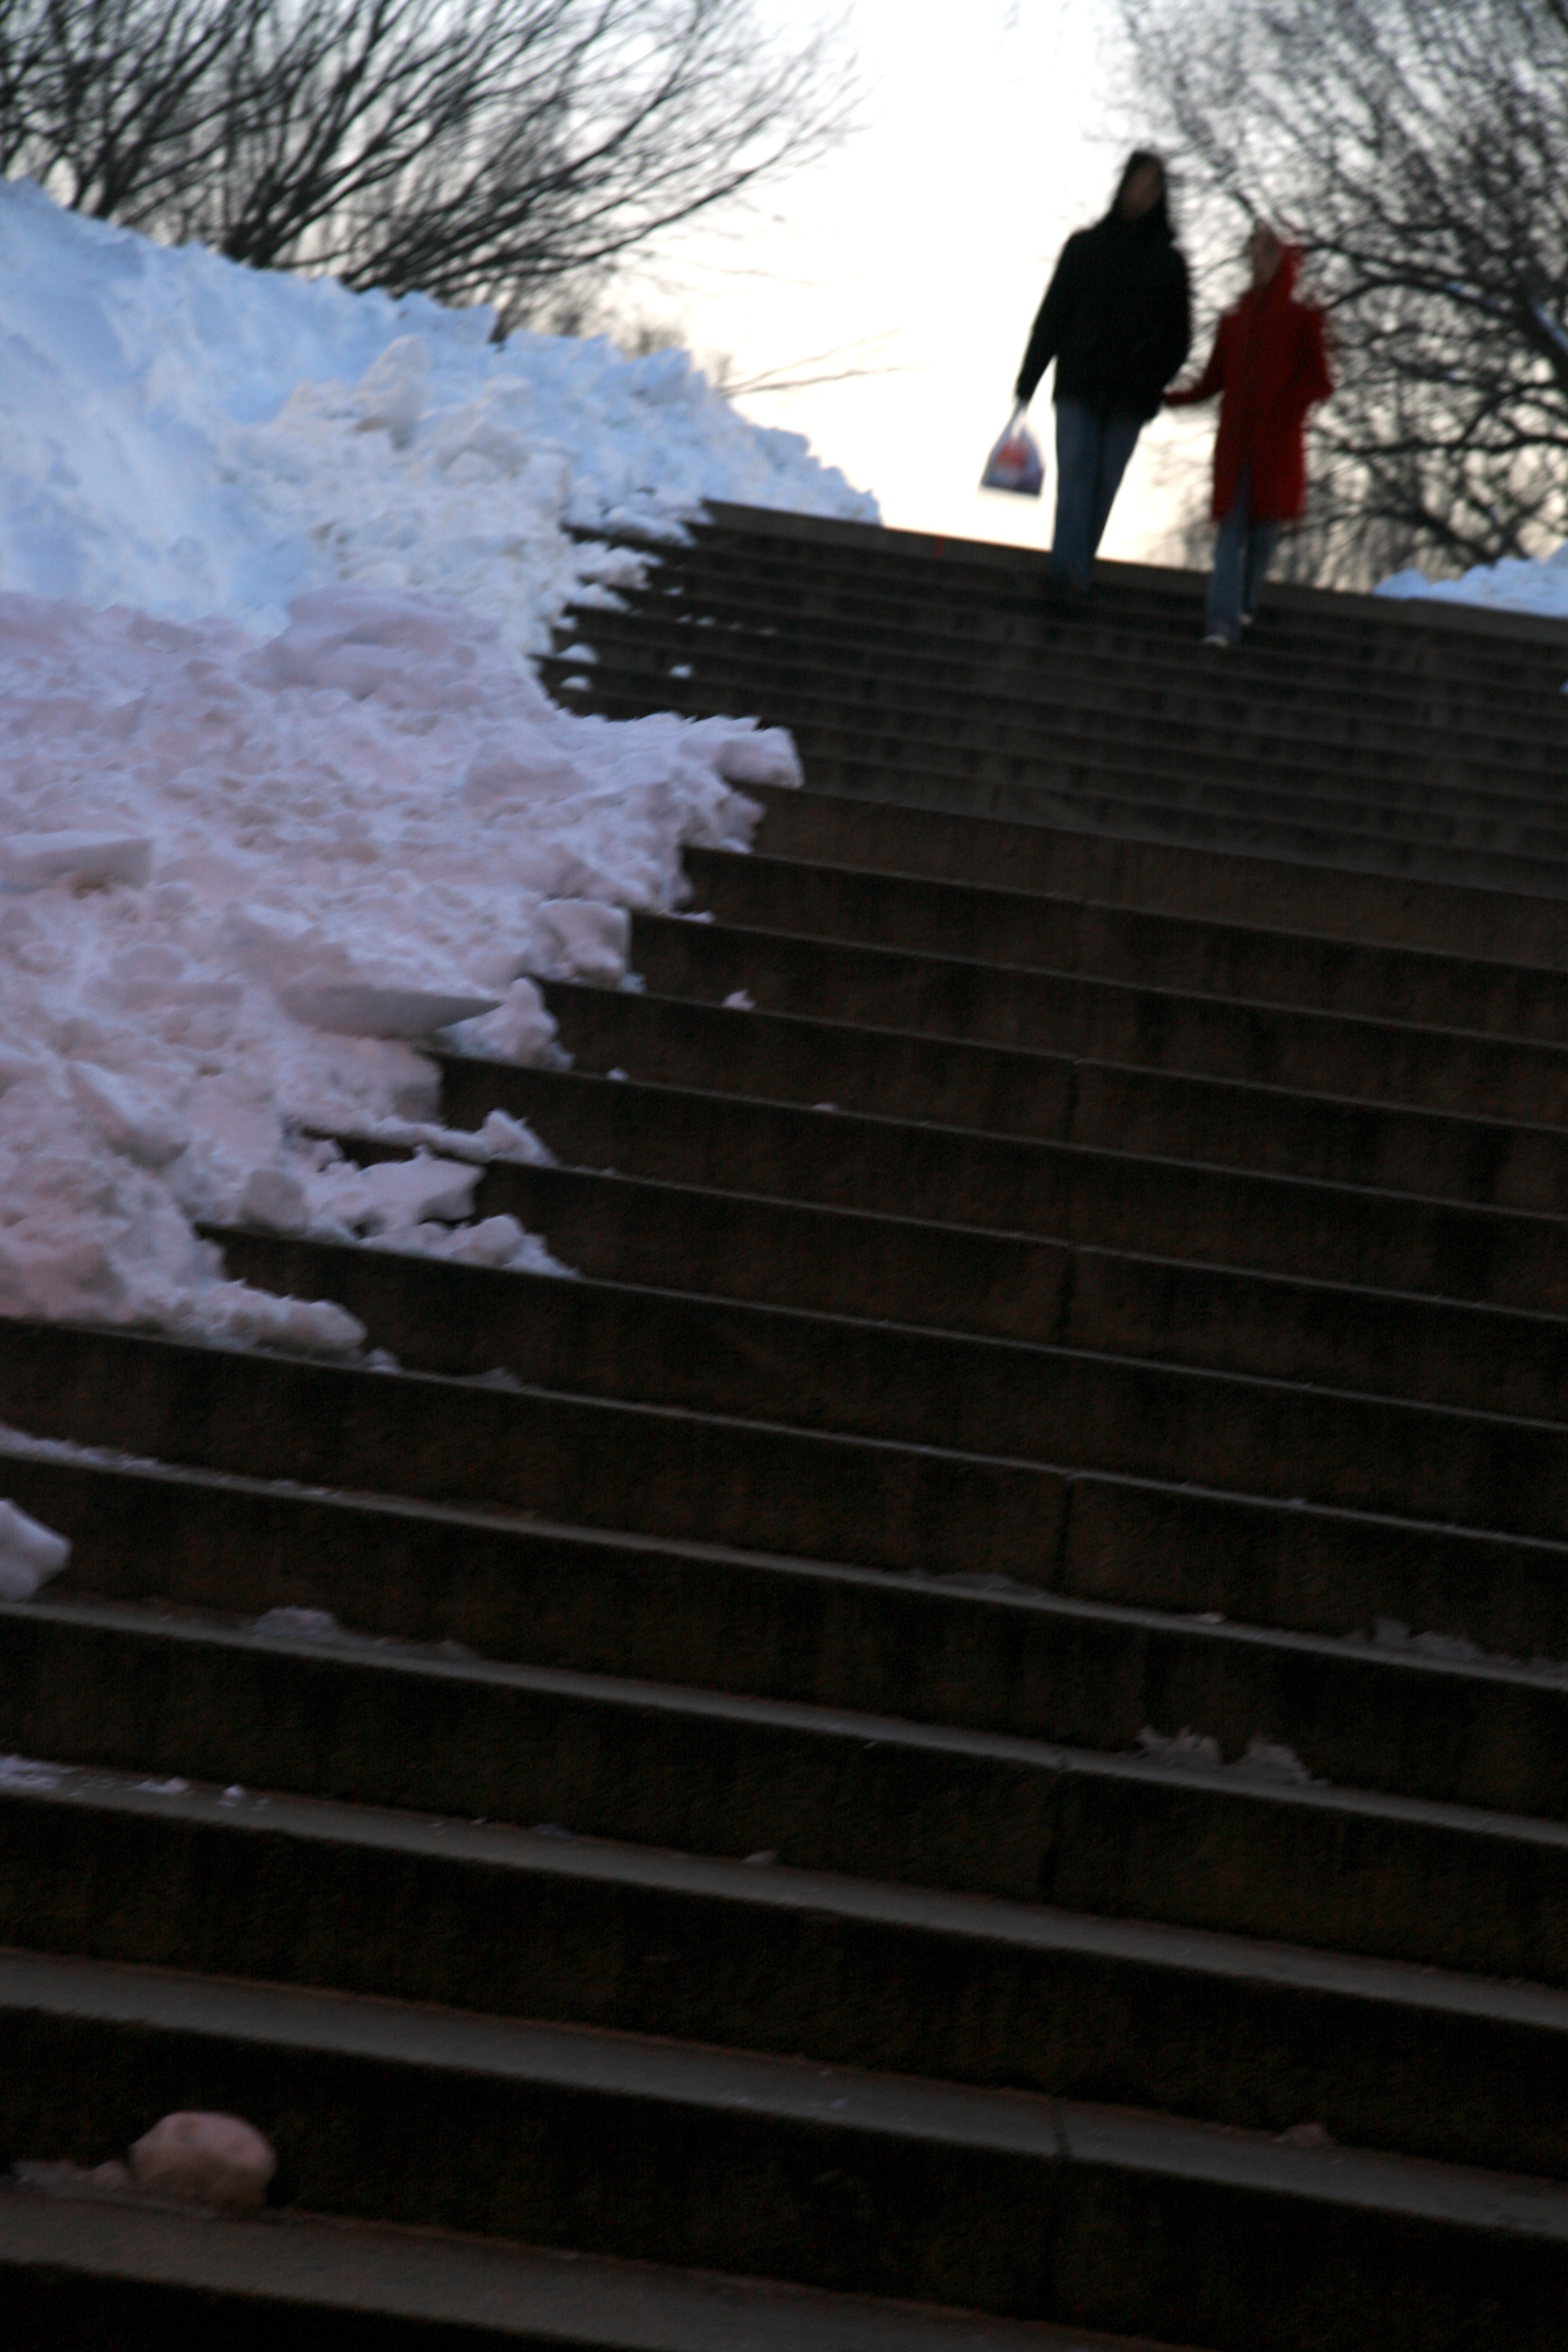
snow, winter, roof, wall, manhattan, nyc, park, weather, season, neige, newyork, newyorkcity, ny, centralpark, outdoor structure